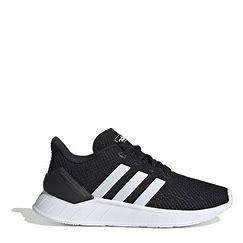
Brand: Adidas
Model: Questar Flow